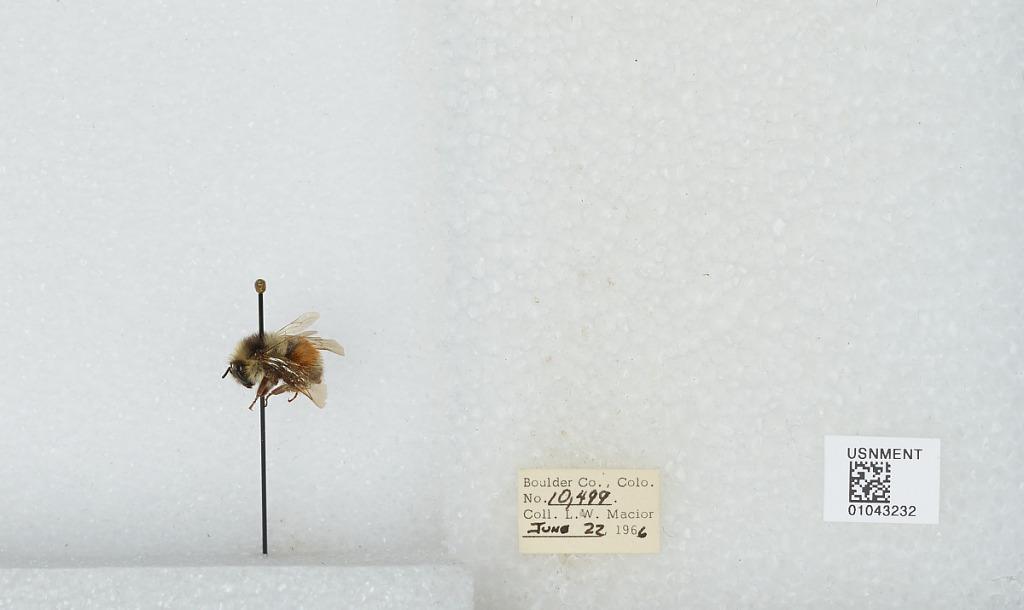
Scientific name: Bombus (Pyrobombus) bifarius Cresson
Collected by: L. Macior
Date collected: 1966-6-22
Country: United States
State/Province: Colorado
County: Boulder
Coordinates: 40.0017, -105.308